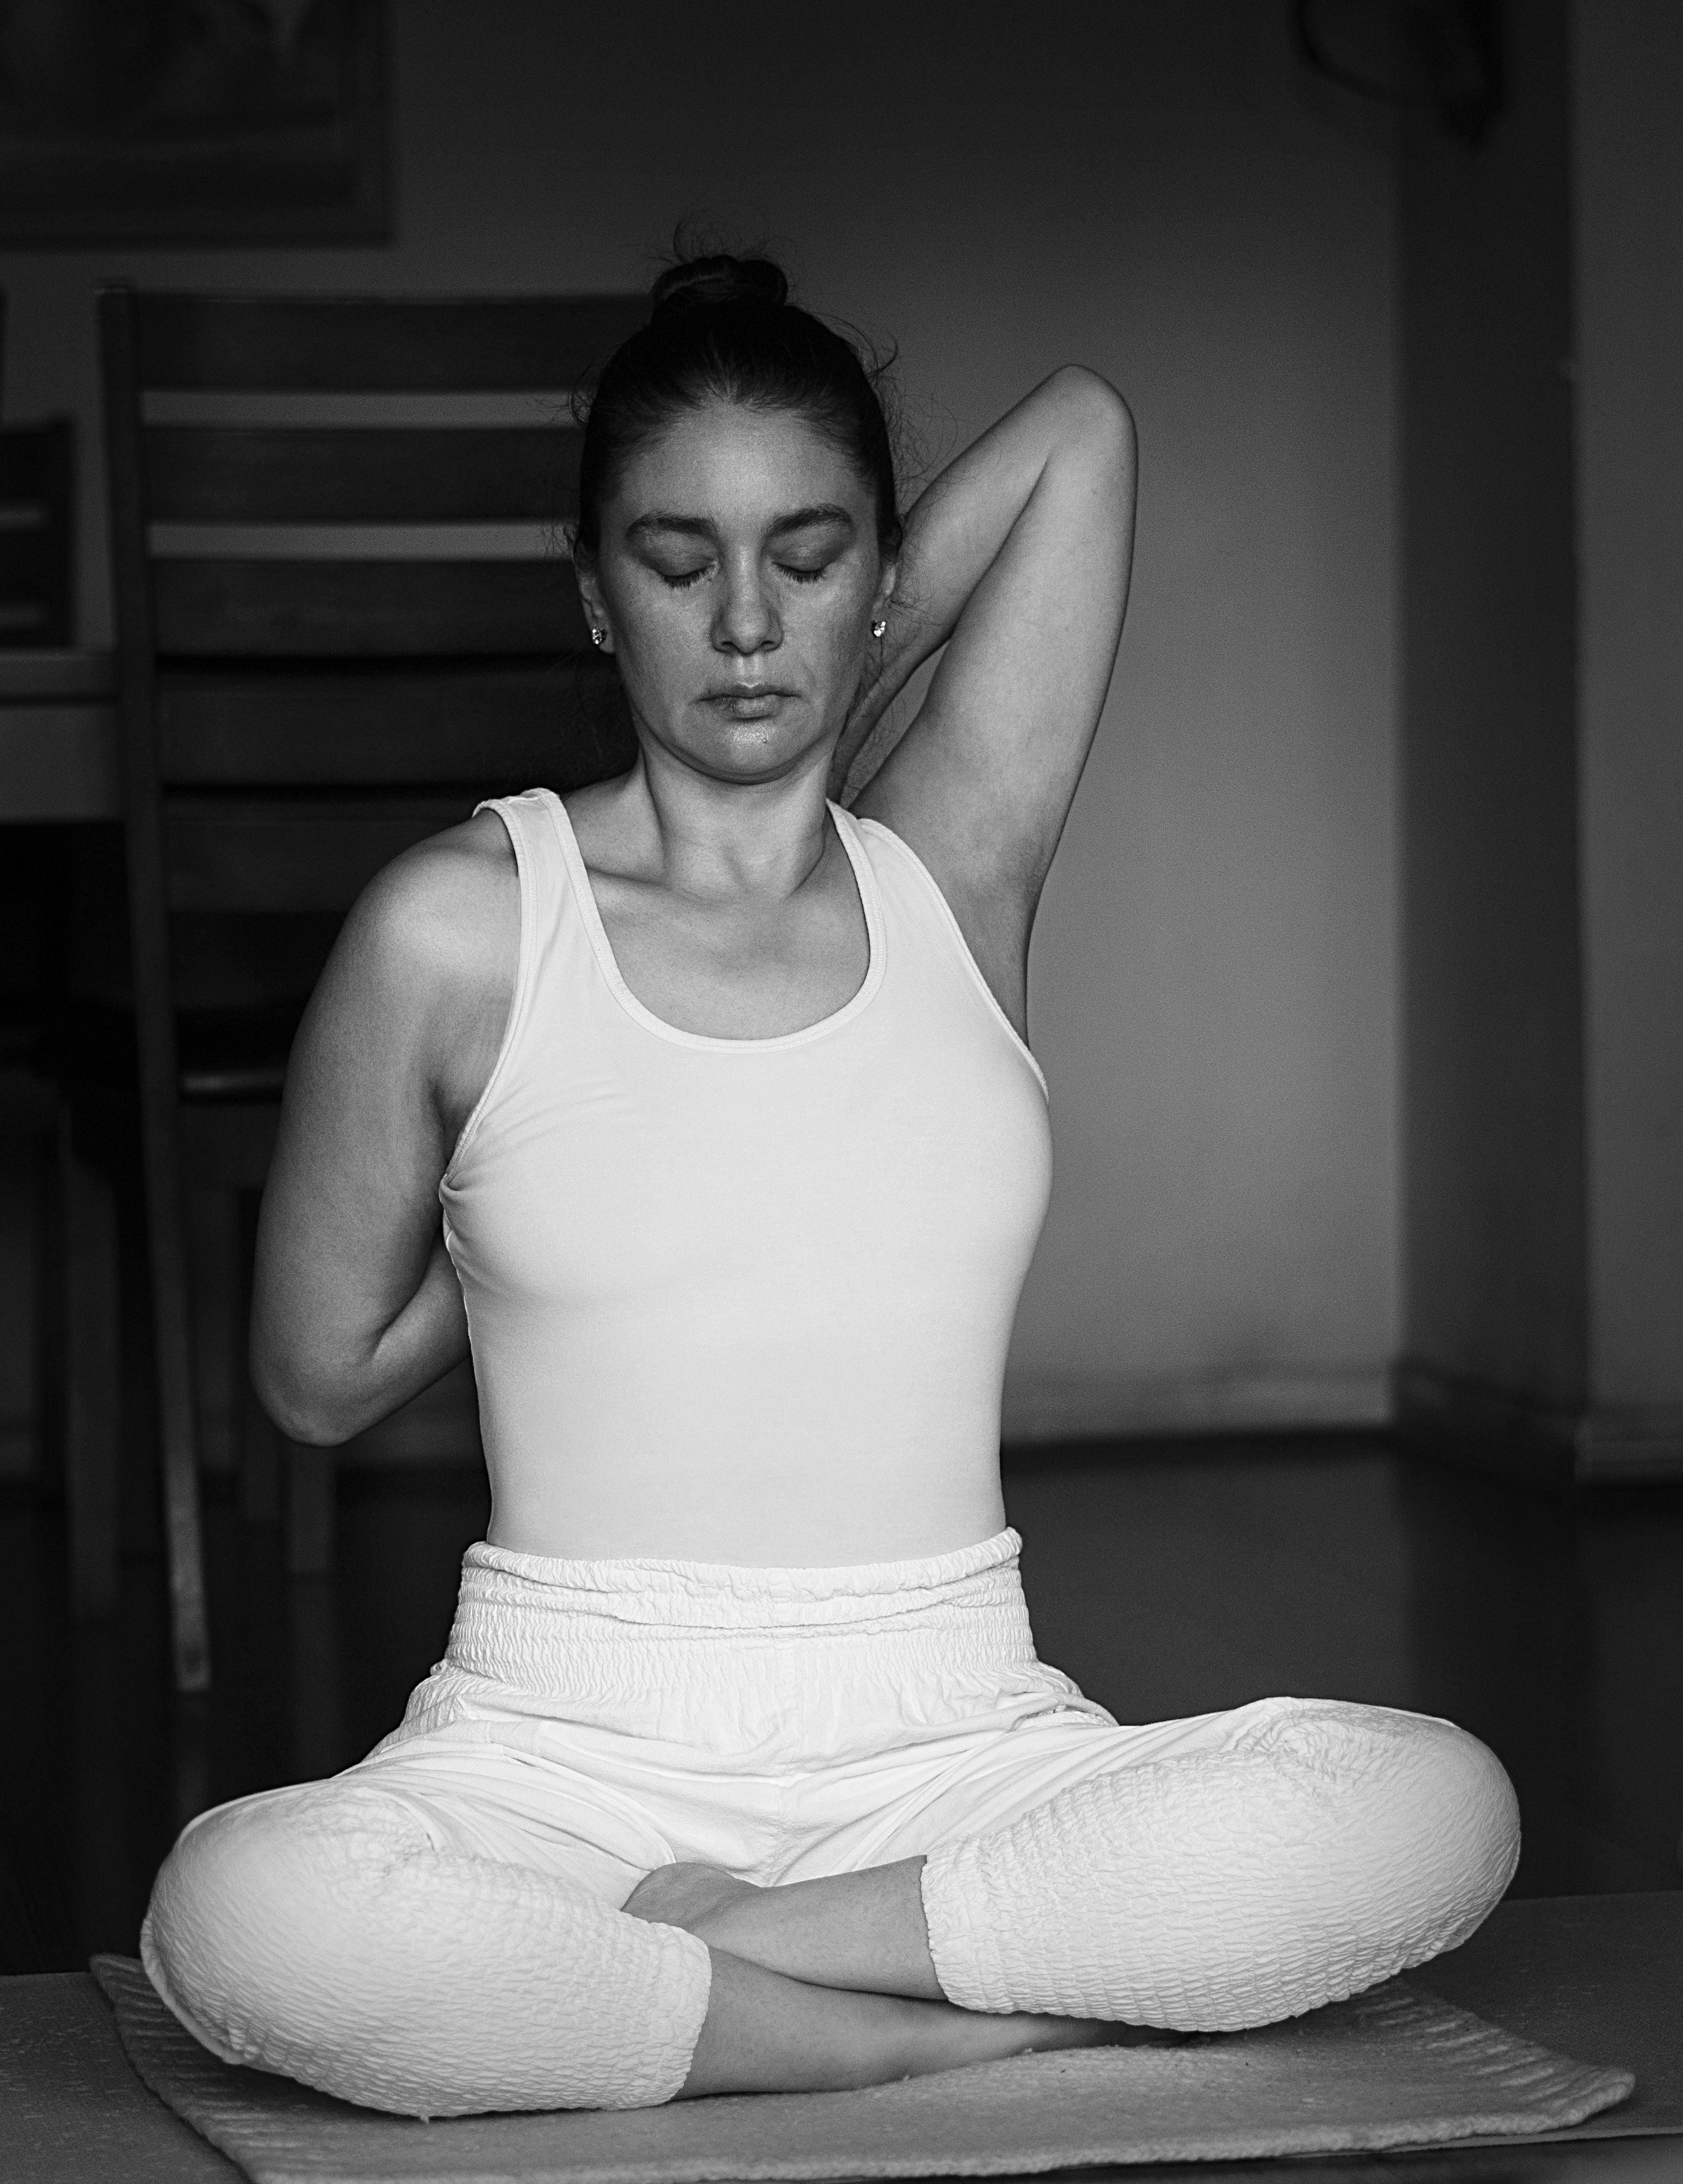
woman, white, physical fitness, yoga, sitting, black and white, standing, monochrome, monochrome photography, sportswear, leg, footwear, joint, photography, photo shoot, shoe, stomach, meditation, muscle, stock photography, yoga pant, stretching, balance, neck, contact sport, style, human leg, knee, elbow, flash photography